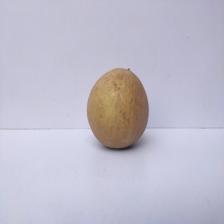
Size: Large